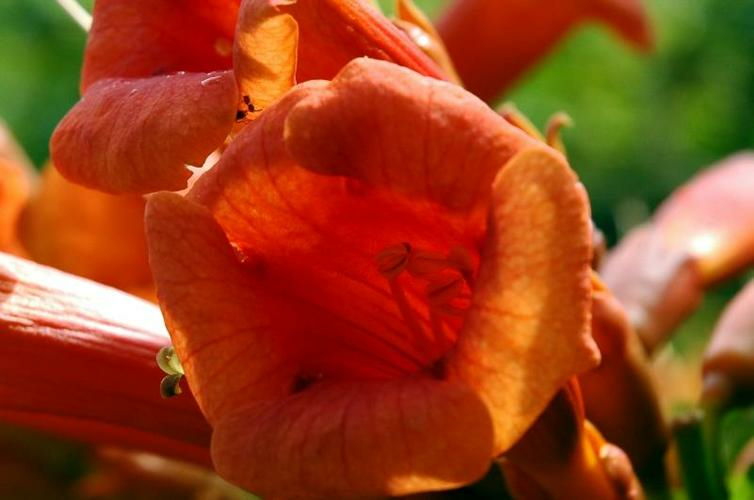
Flower: trumpet creeper